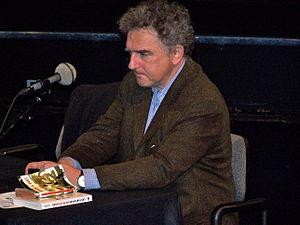
Le prix des Deux Magots est un prix littéraire français créé en 1933 — le jour même de la remise du prix Goncourt à André Malraux — à la terrasse du café germanopratin Les Deux Magots, à l'initiative de M. Martine, bibliothécaire de l'École des beaux-arts. Il est décerné annuellement, le dernier mardi du mois de janvier, par un jury constitué d'une douzaine de personnes du monde littéraire.
Michel Crépu, né le 24 août 1954 à Étampes, est un écrivain et critique littéraire français ainsi que le rédacteur en chef de La Nouvelle Revue française depuis 2015.